Willaston, Cheshire East

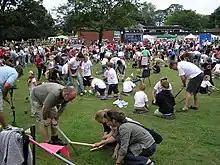
The World Worm Charming Championships have been held in Willaston since 1980.

One of the major events in Willaston is the World Worm Charming Championships. It was started in 1980 by John Bailey and the first event was won with a total of 511 worms by Tom Shufflebotham - a record that stood until 2009.